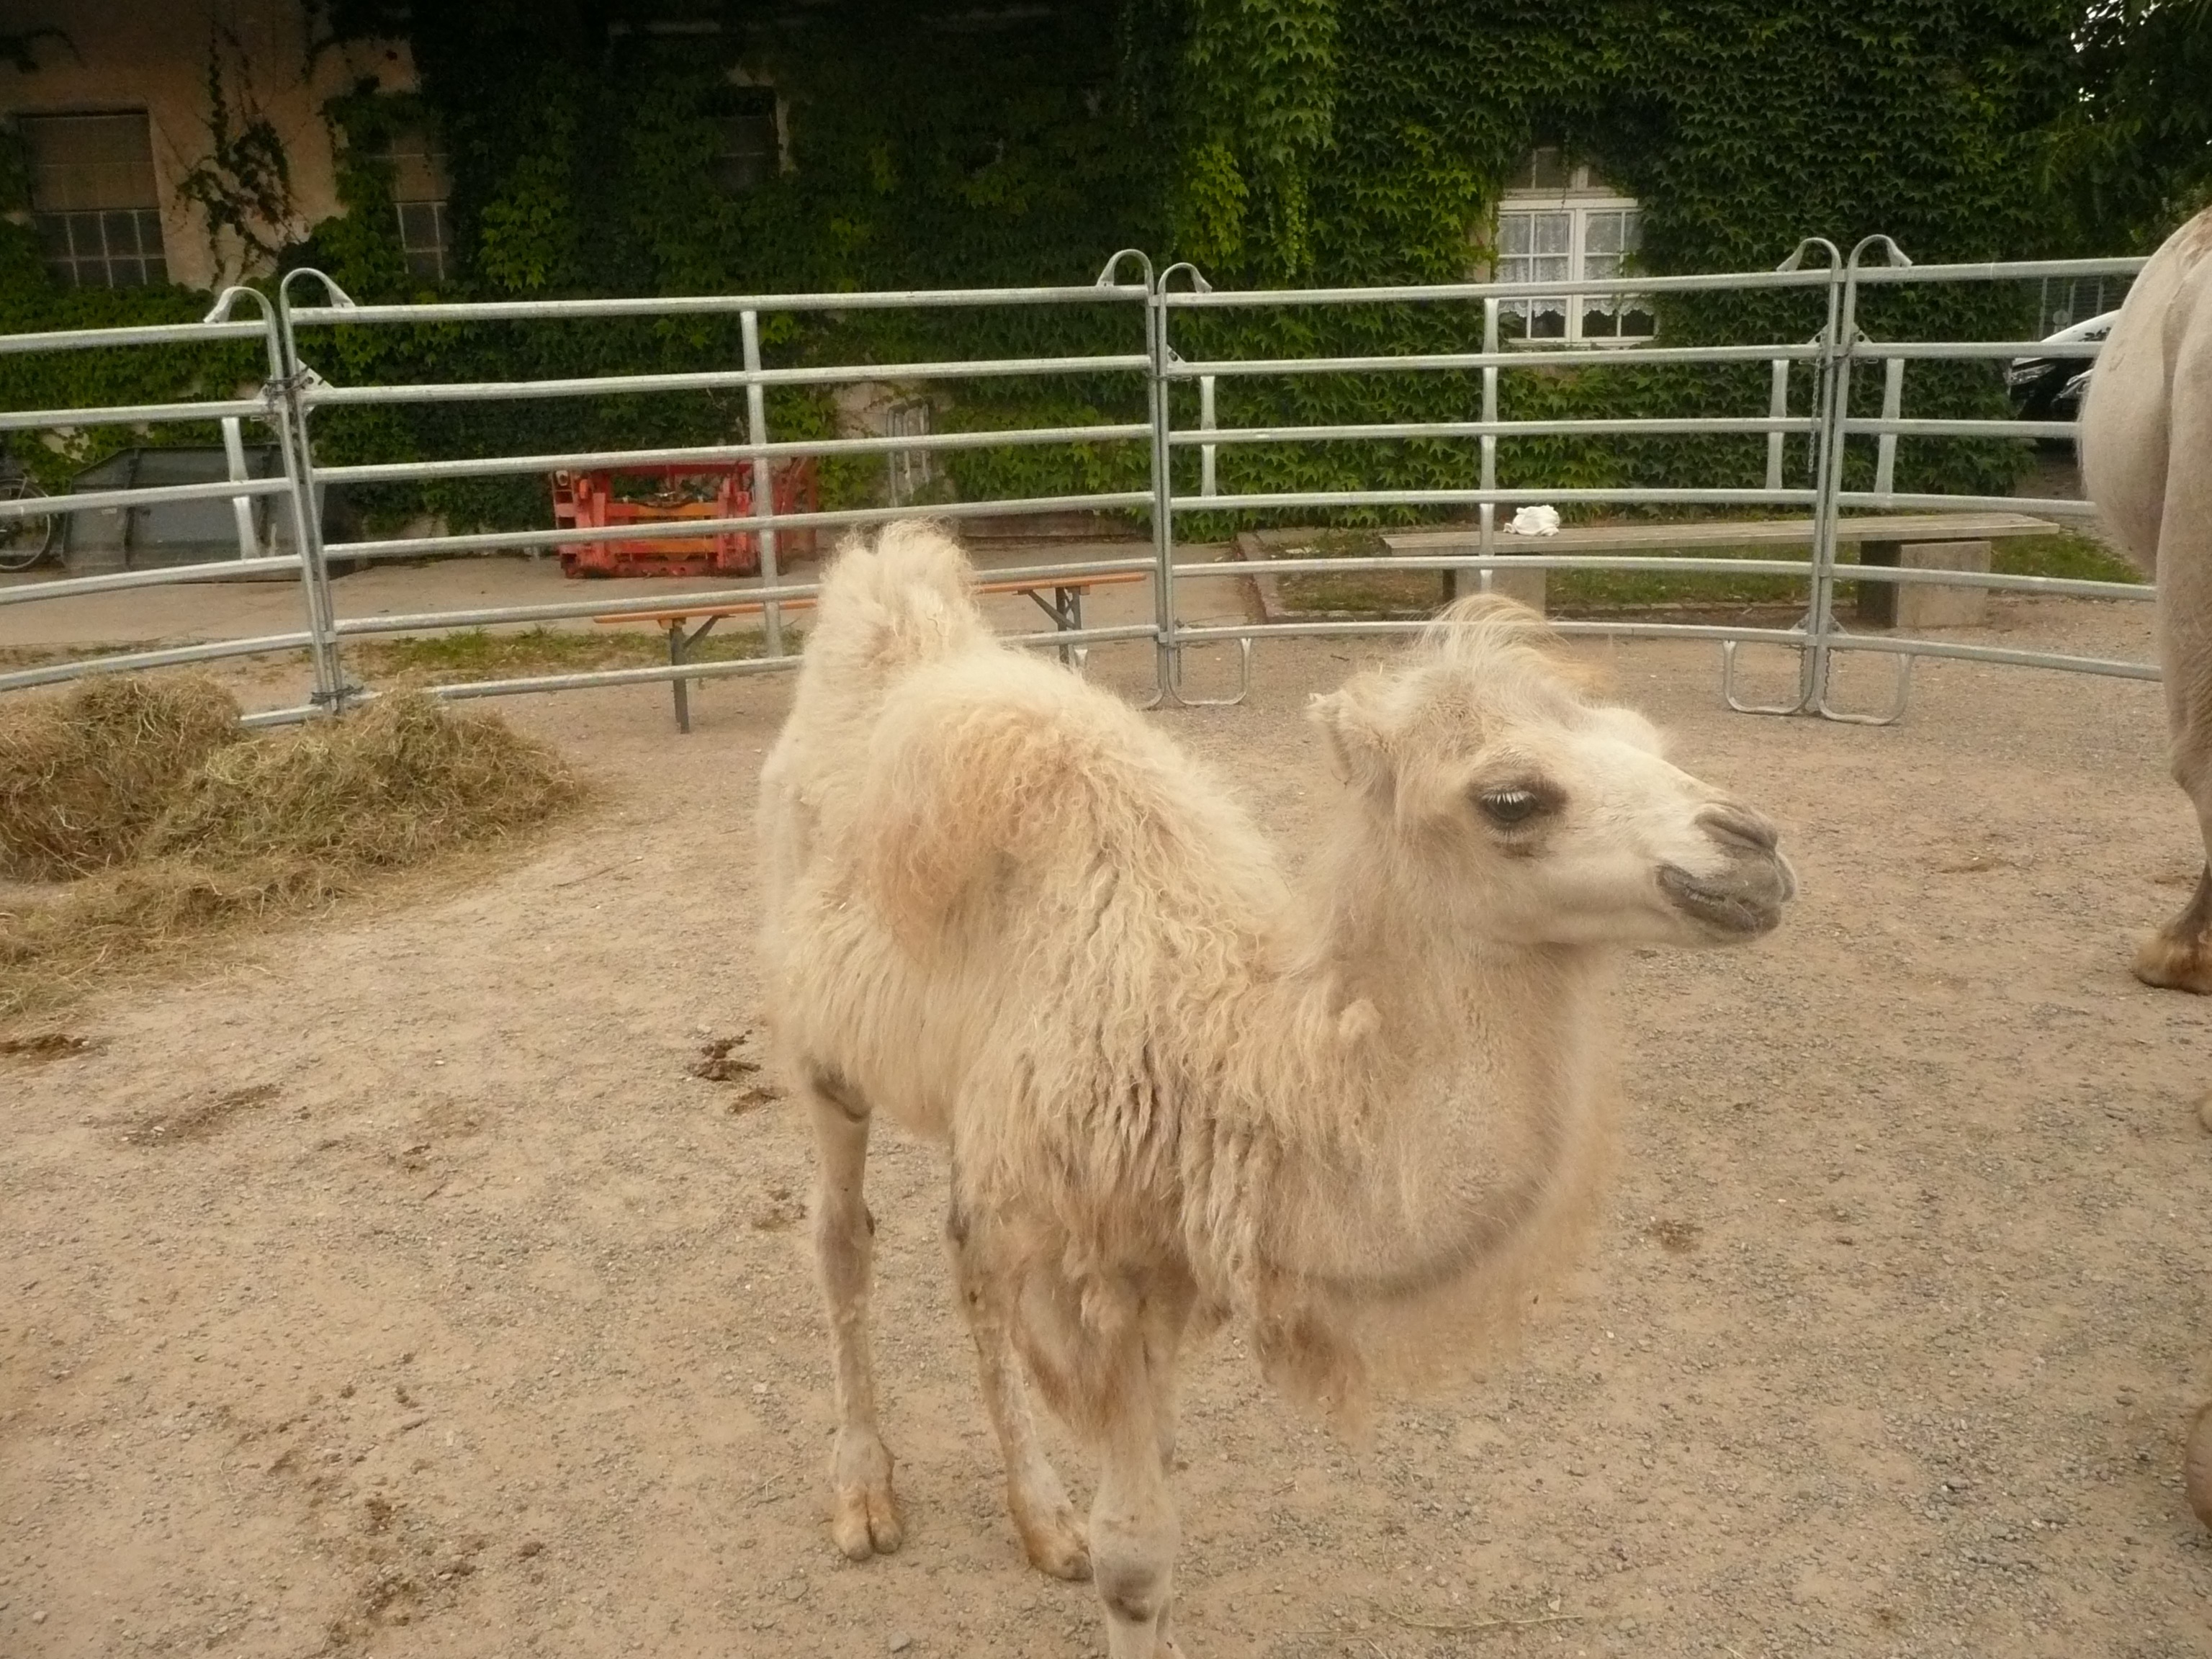
mammal, fauna, llama, alpaca, sanfrancisco, vertebrate, domestic animals, freiburg, camel like mammal, camel foals